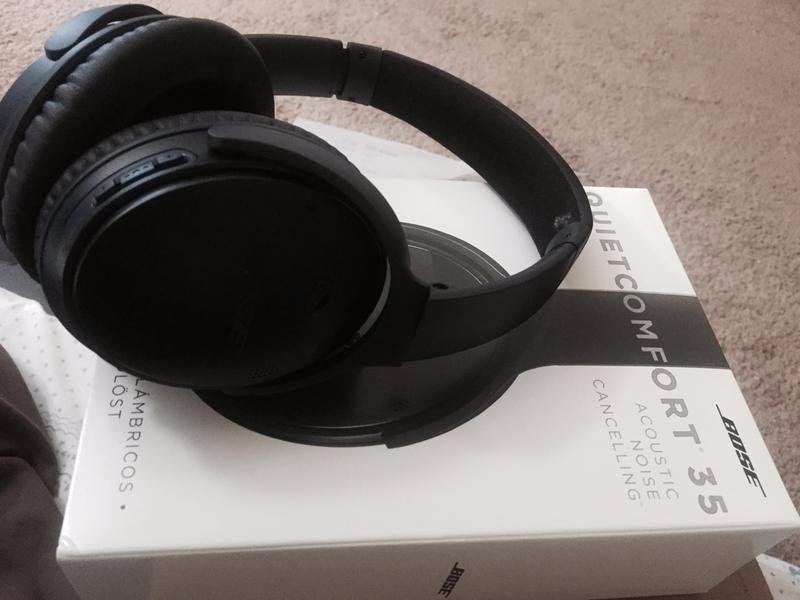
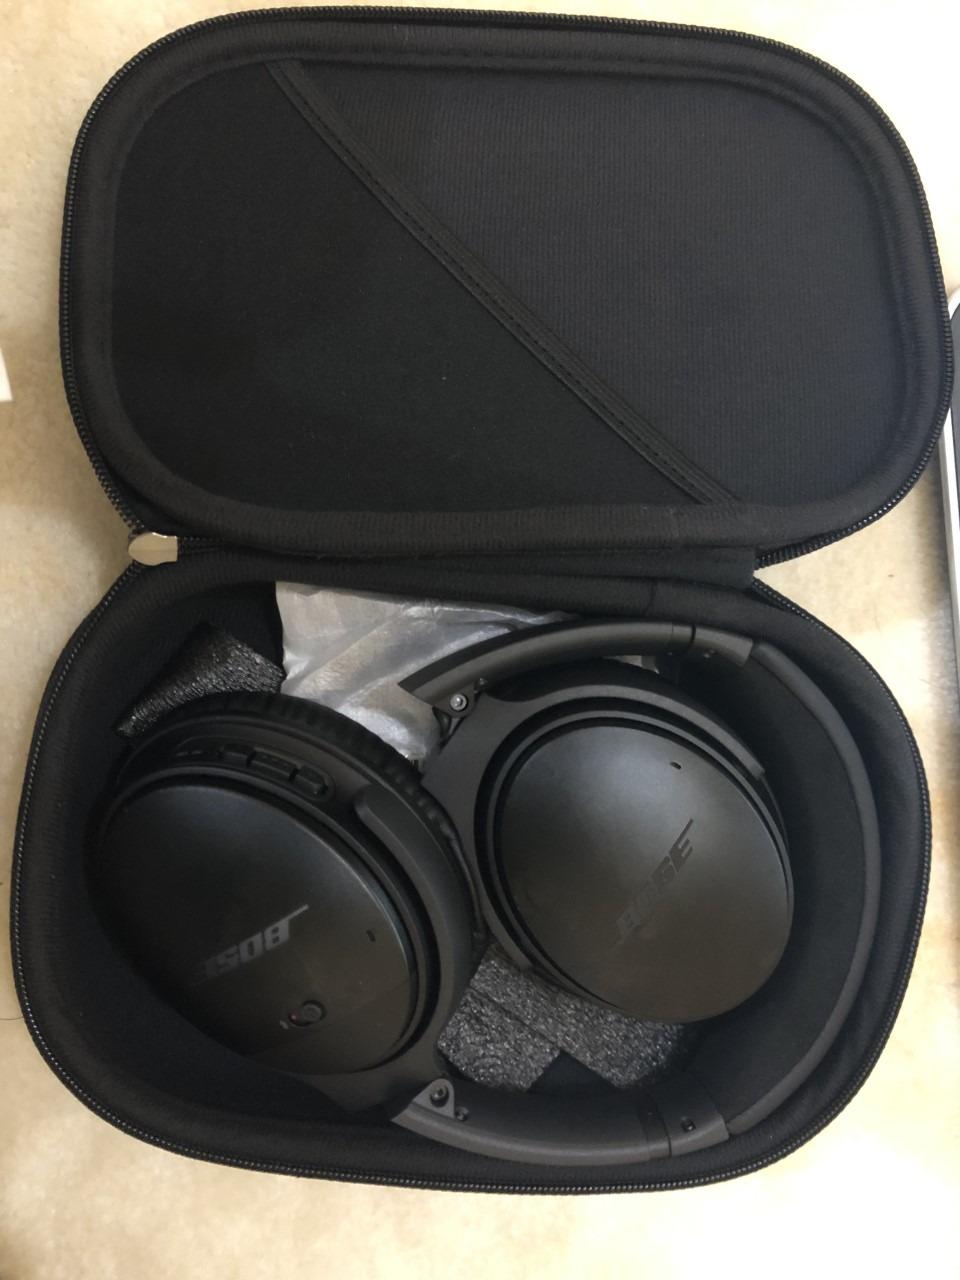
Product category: headphones
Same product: yes